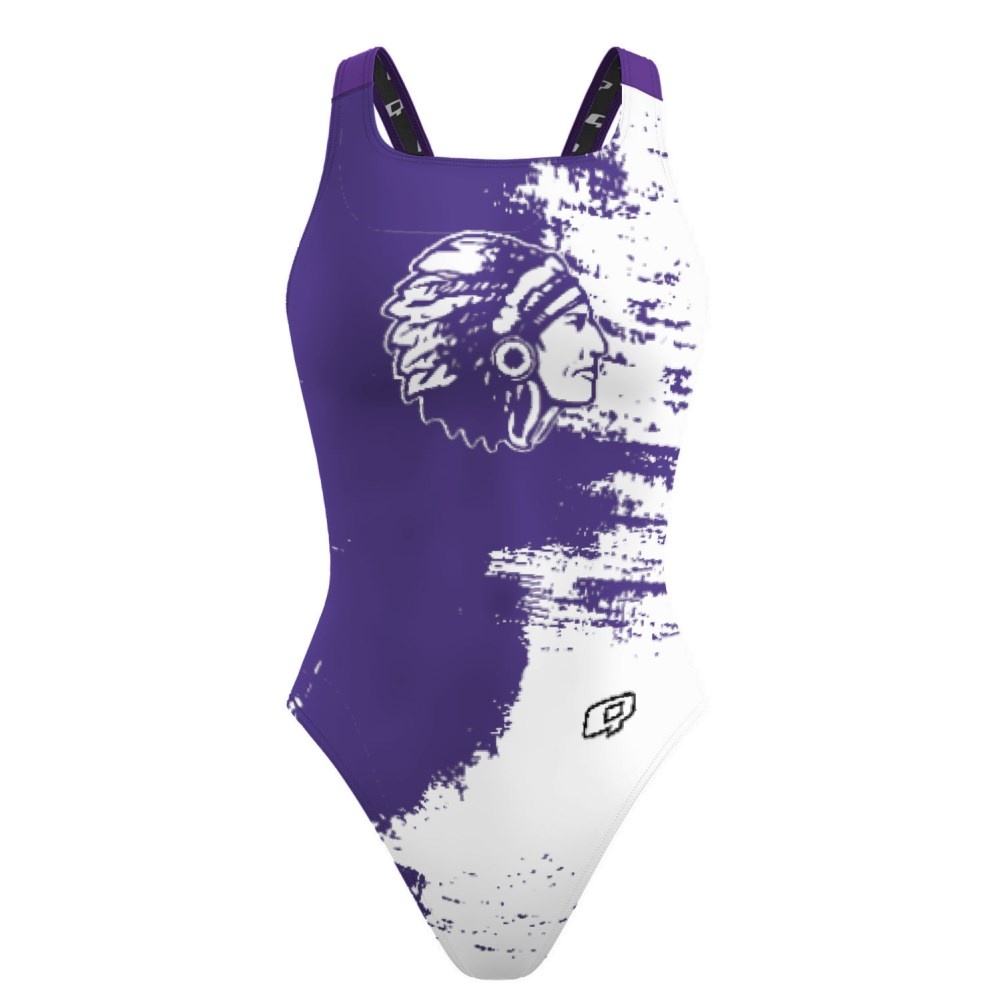
Mount Gilead Classic Strap - Classic Strap
Brand: Q Wholesale
Category: Sporting Goods > Athletics > Wrestling > Wrestling Training Aids > Wrestling Training Backpacks